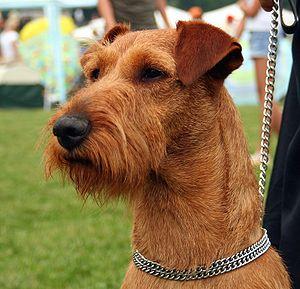
Le Terrier irlandais ou Irish Terrier est une race de chien terrier originaire d'Irlande. À partir d'un type rustique et utilitaire, la race a été stabilisée puis sélectionnée sur des critères esthétiques. La paysannerie irlandaise, utilisatrice pragmatique de la race, a cédé le pas aux cynophiles anglais du début du XXᵉ siècle, et l'Irish Terrier s'est progressivement détaché de ses origines. Symboliquement, l'abolition de la coupe d'oreilles, dont l'Irish Terrier fut le premier bénéficiaire, marque ce passage du chien d'utilité au chien d'agrément. Très tôt dans l'histoire de l'Irish Terrier, la race s'est scindée en deux blocs géographiques : le Royaume-Uni et l'Amérique du Nord. Suivant l'immigration irlandaise, la race, pour s'installer aux États-Unis et au Canada, a eu recours à des importations massives qui ont privé le berceau de la race de ses meilleurs sujets.